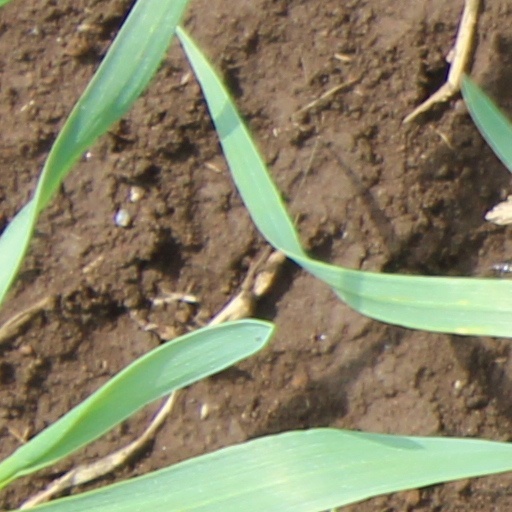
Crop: wheat